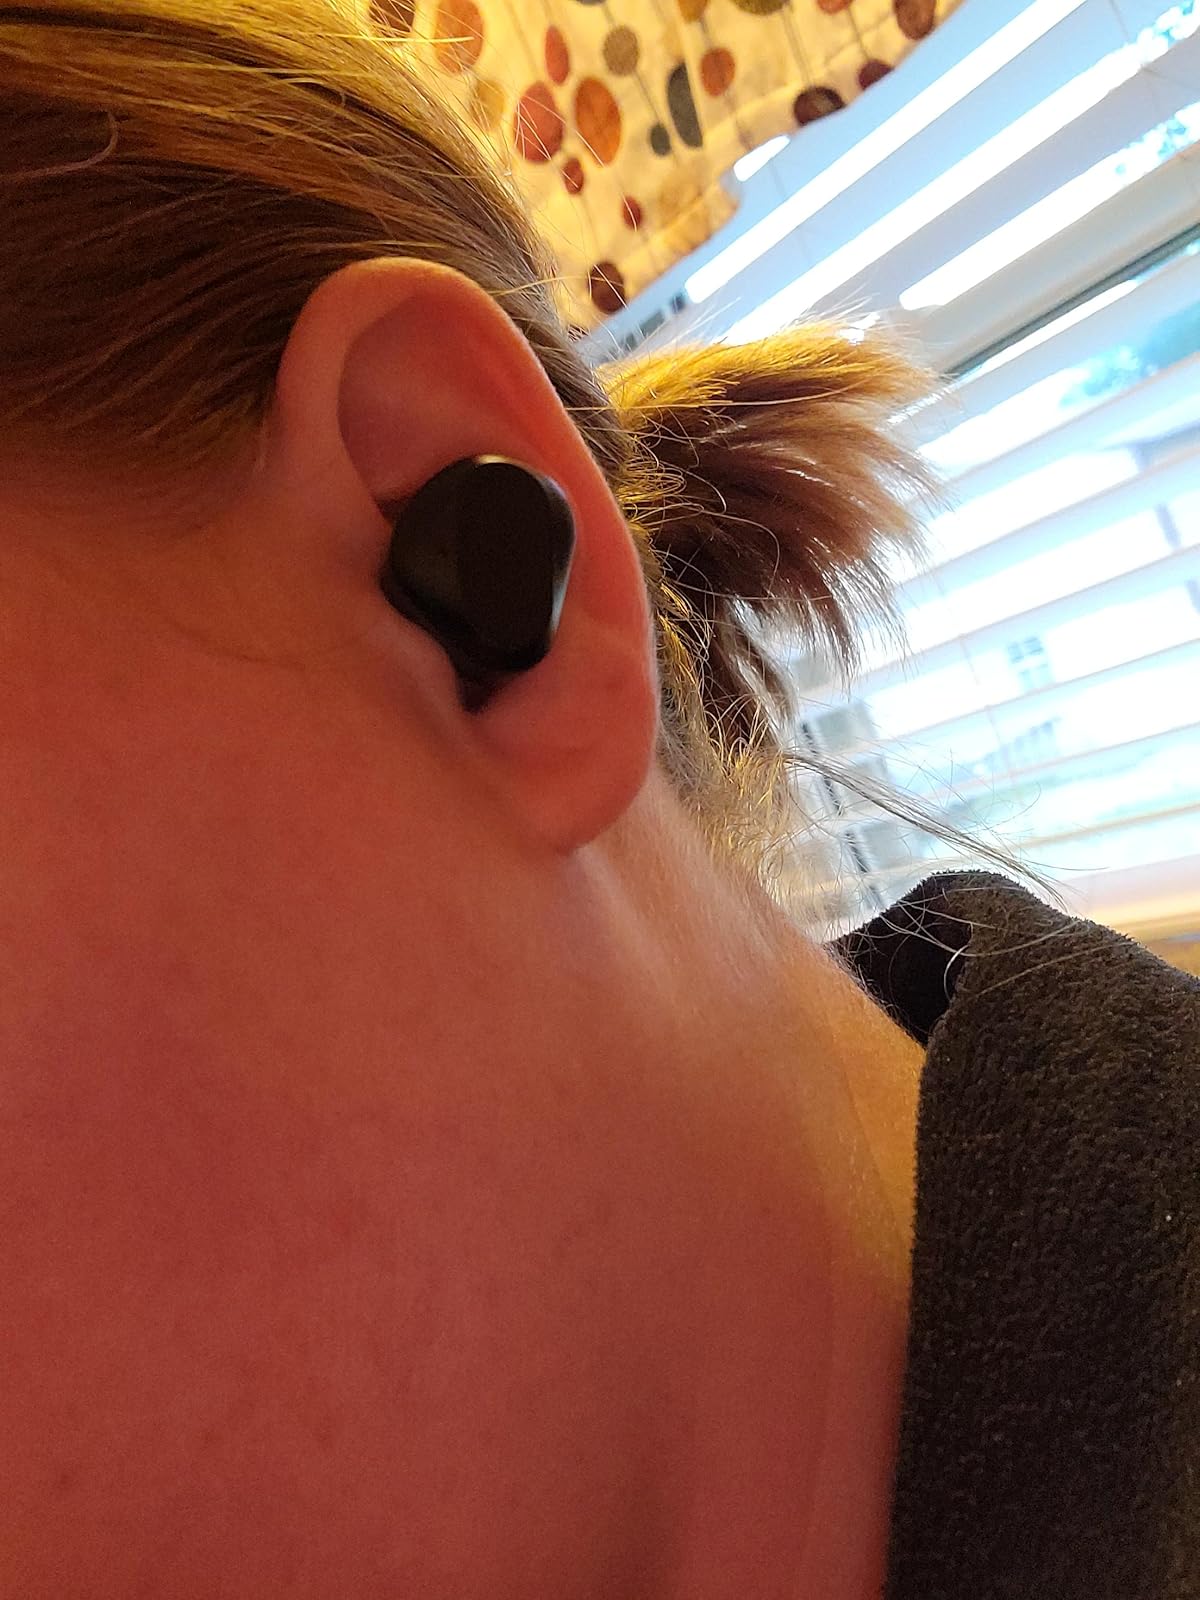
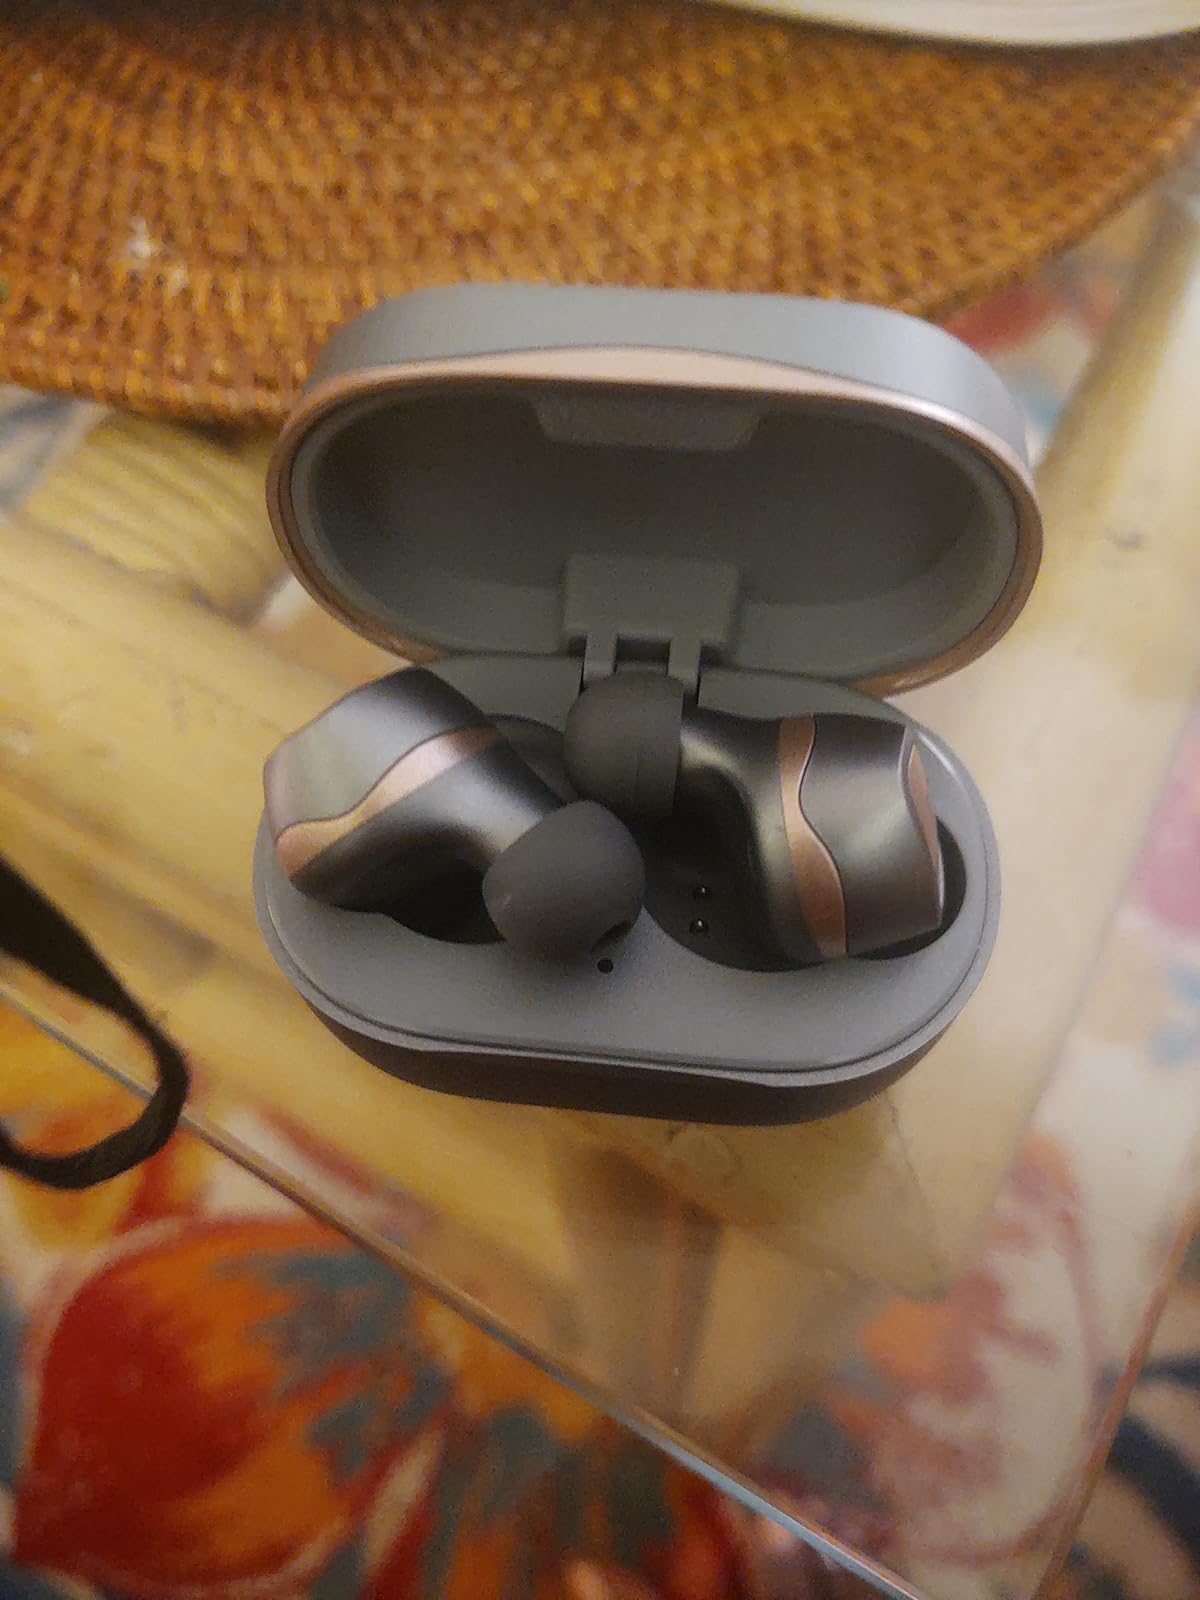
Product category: earbuds
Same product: no